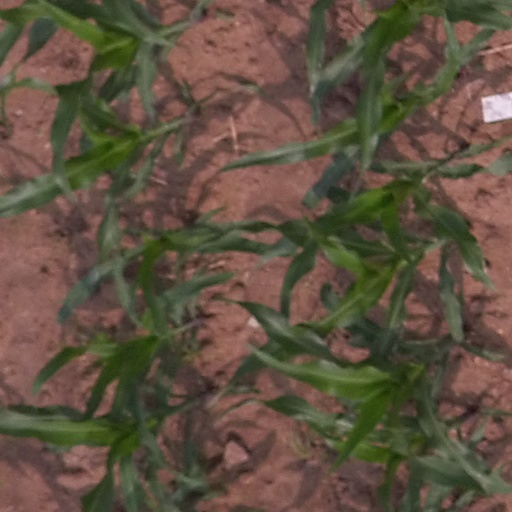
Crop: maize; corn